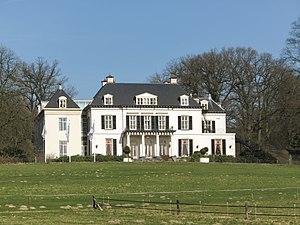
Rheden est une commune et un village des Pays-Bas, dans la province de Gueldre.